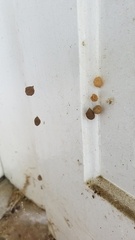
Species: Parasteatoda_tepidariorum